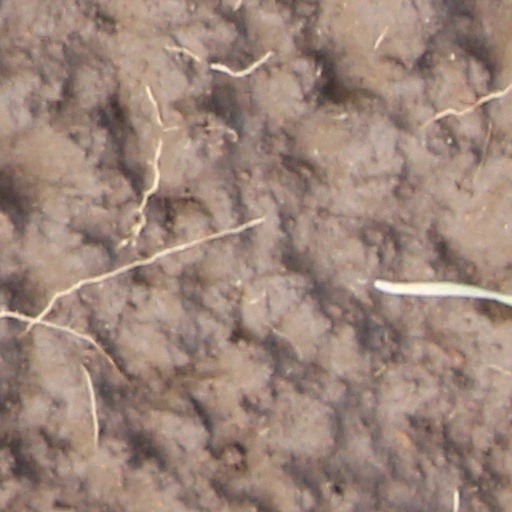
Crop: wheat